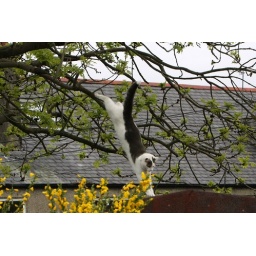
cat jumping down from tree having been chased by another cat